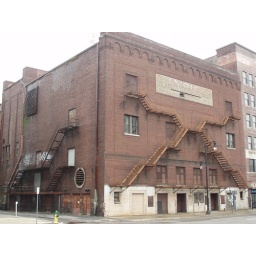
Black people had to buy tickets throught a hole in the wall in the alley, then go sit in the balcony